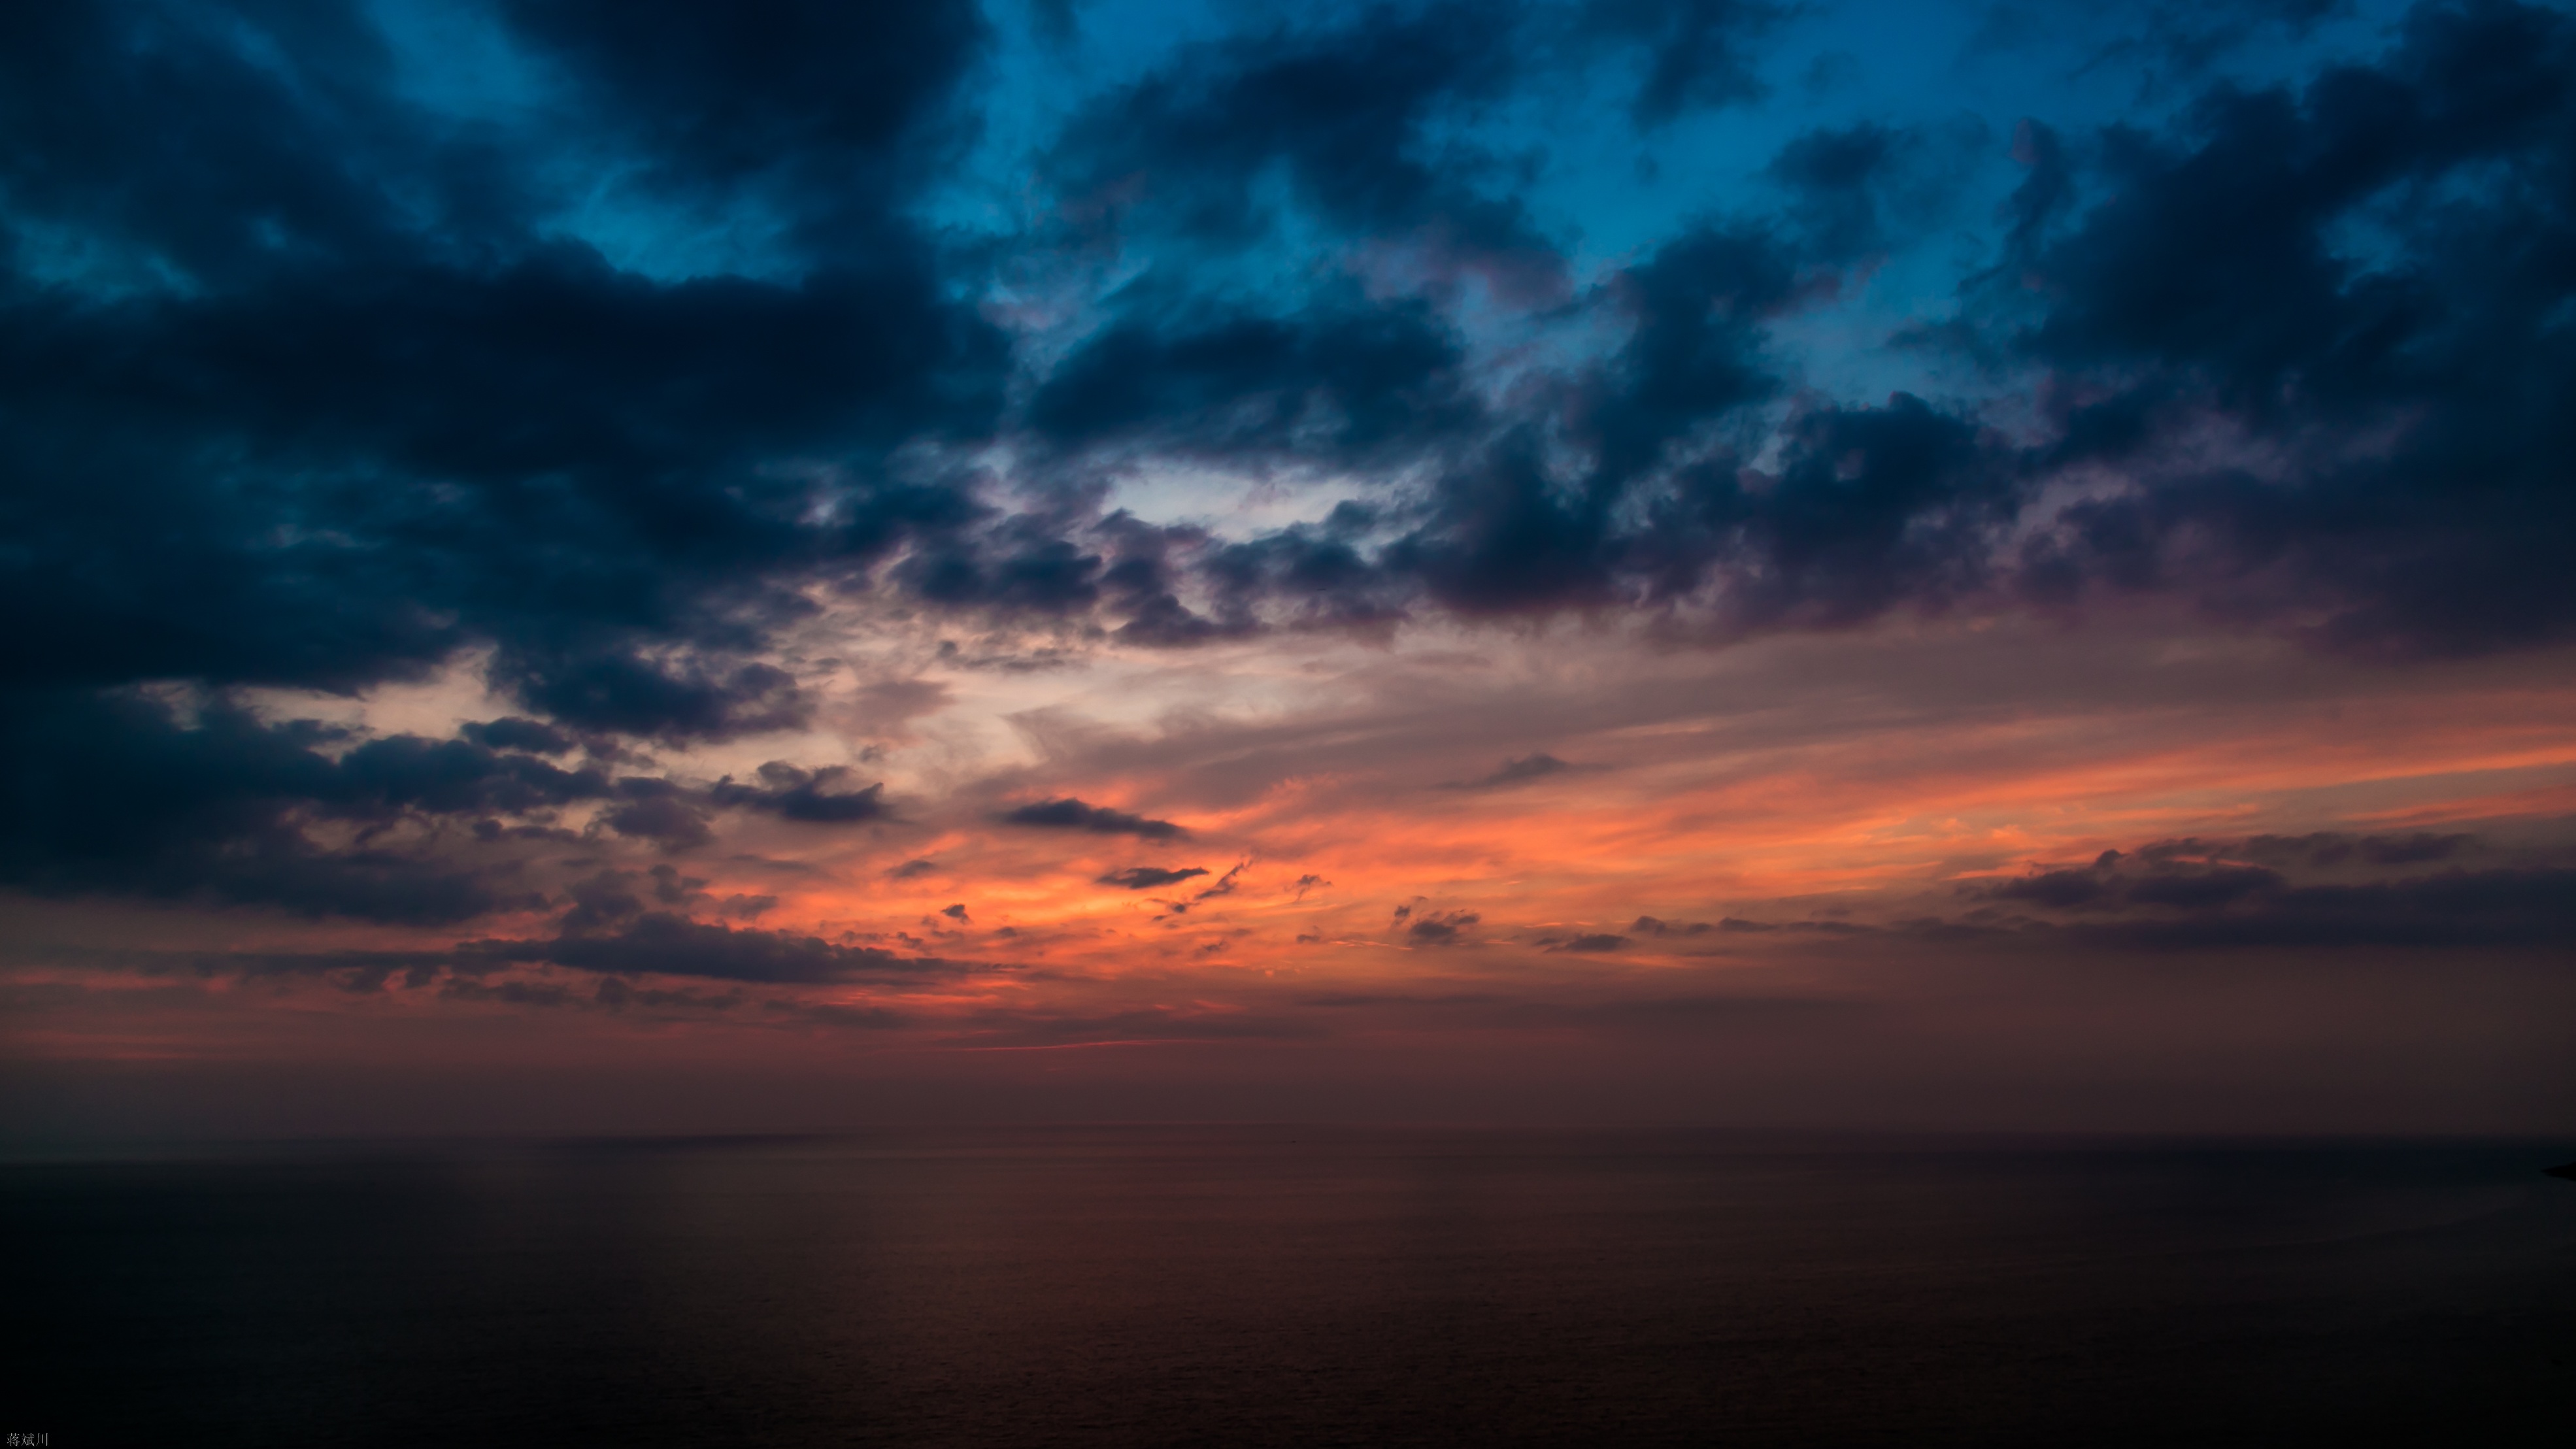
sea, ocean, horizon, cloud, sky, sunrise, sunset, sunlight, morning, dawn, atmosphere, dusk, evening, twilight, dramatic, puzzle, afterglow, the sea, fisherman's wharf, meteorological phenomenon, red sky at morning